Sky position (RA, Dec in degrees): 206.412, 2.049
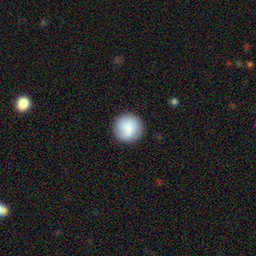
Galaxy morphology: Round Smooth Galaxies